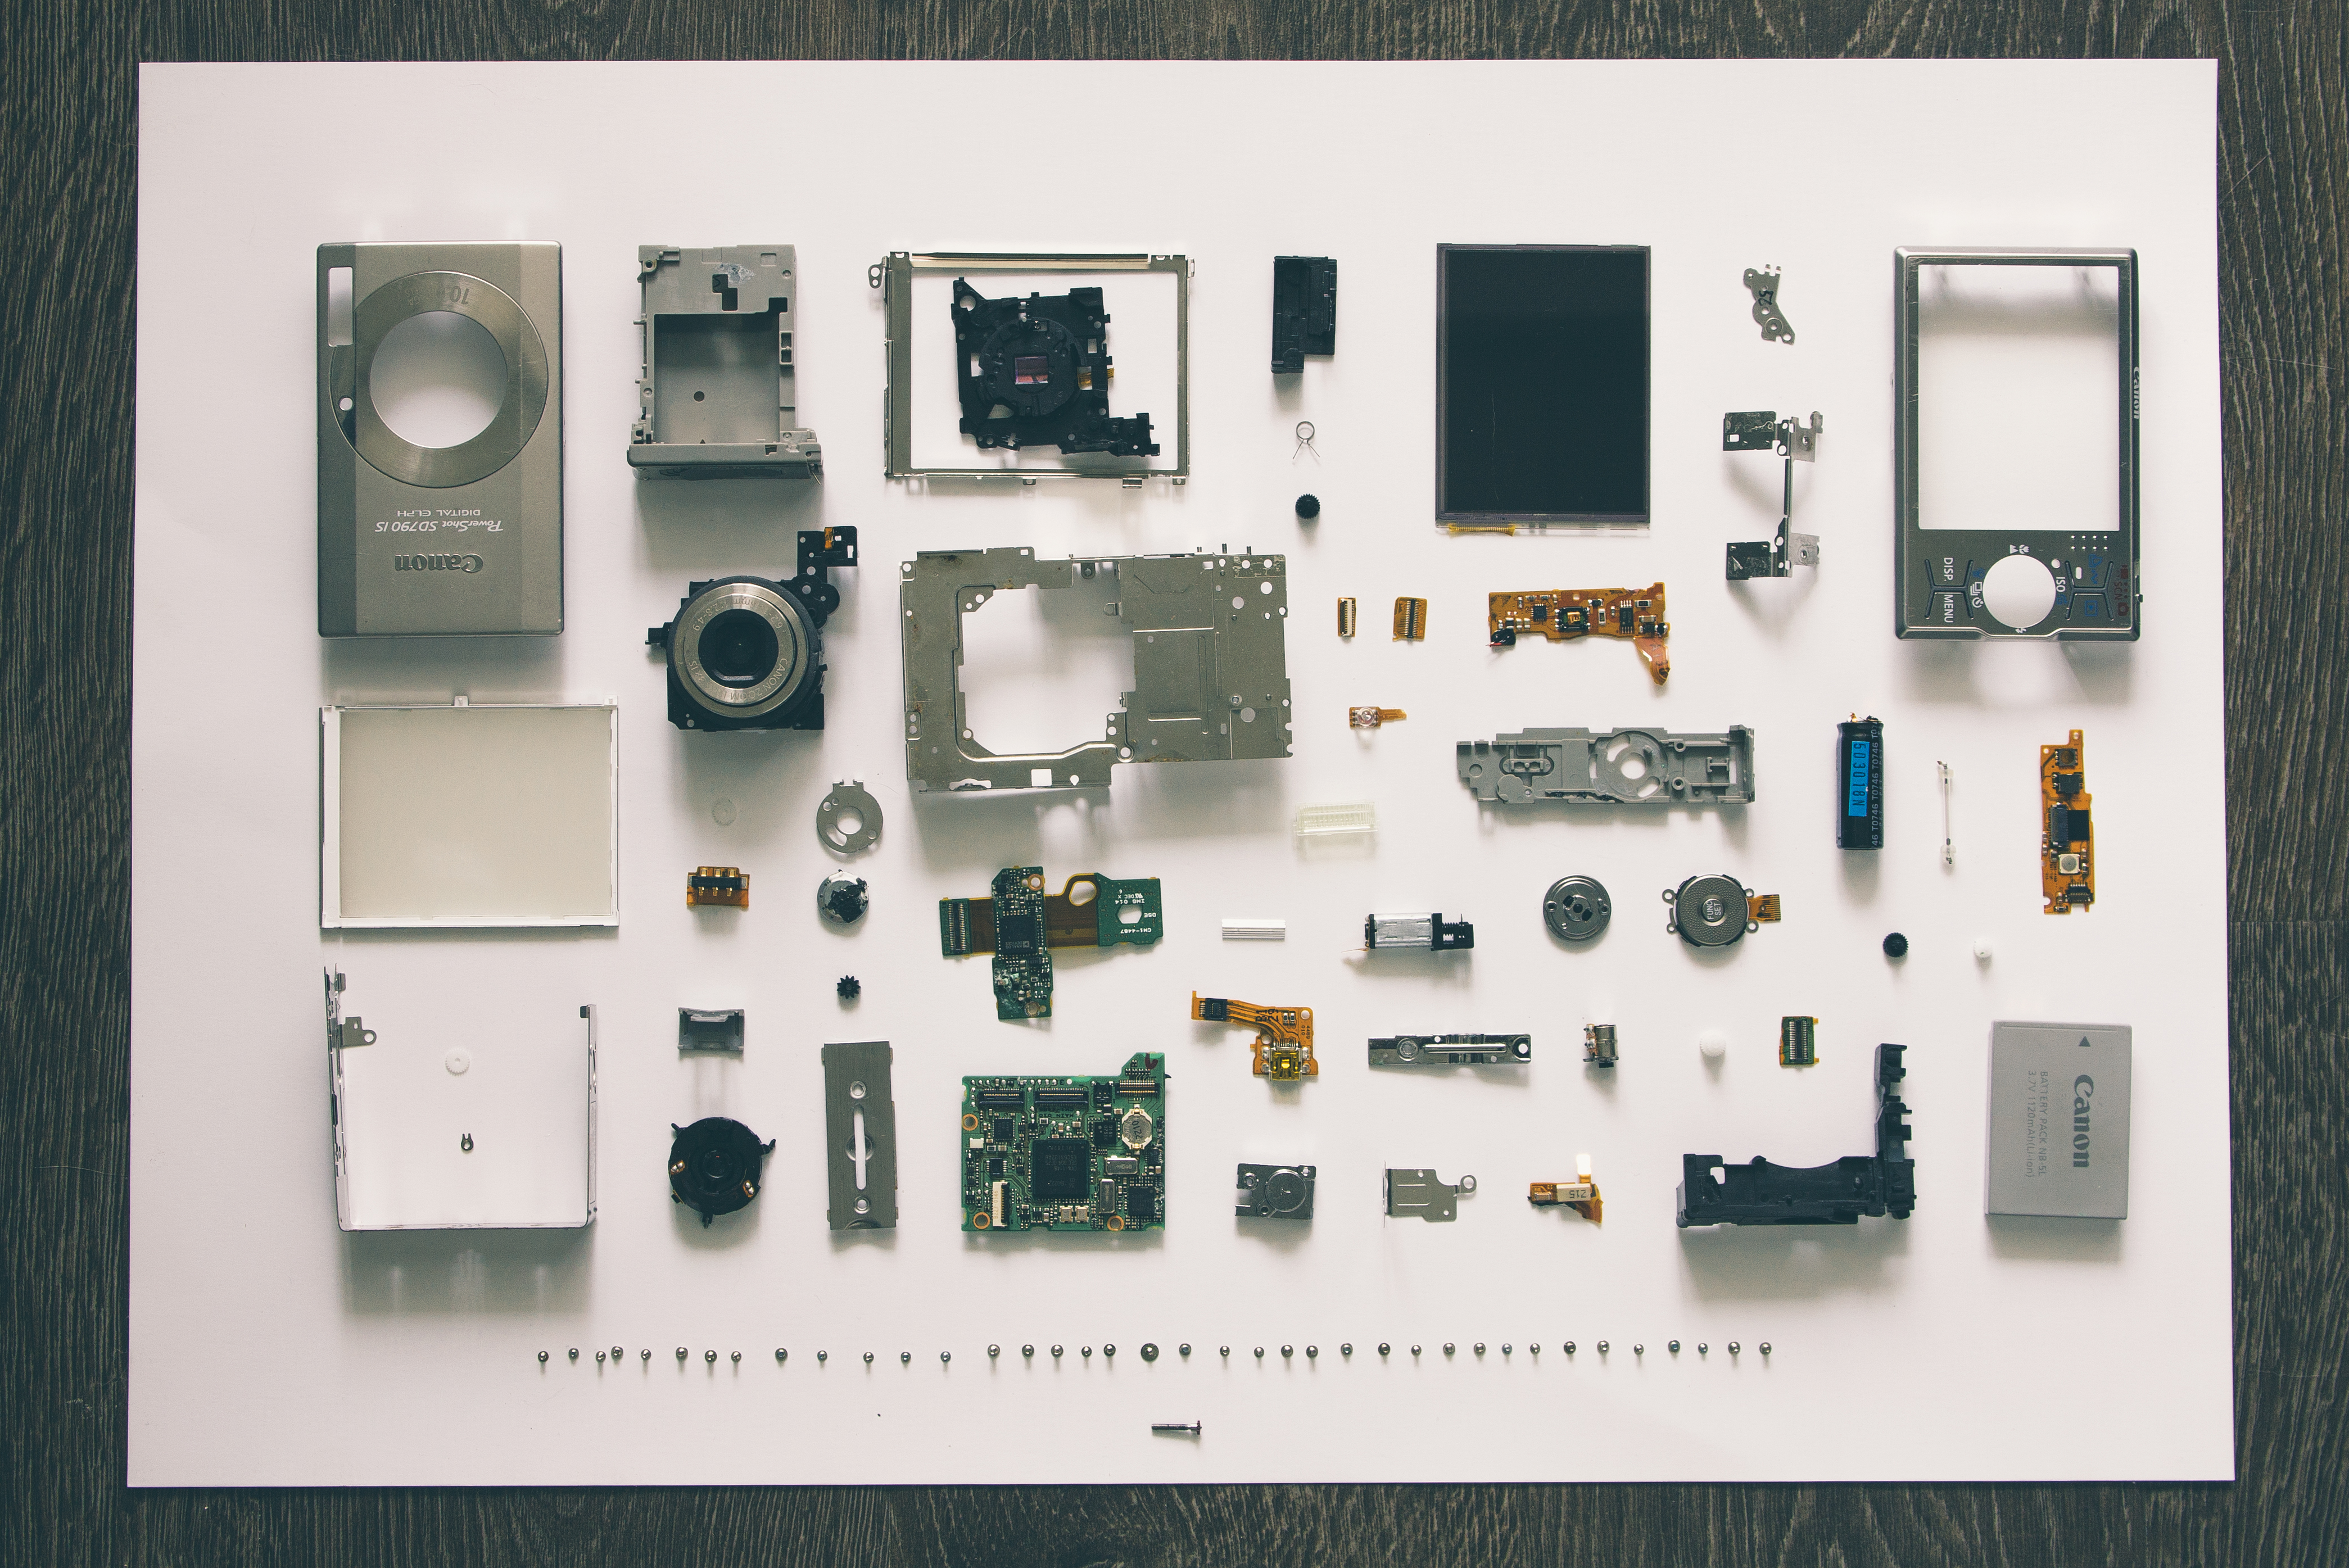
technology, camera, collection, canon, items, technic, product, electronics, drawing, design, battery, display, components, technical, screws, disassembly, floor plan, personal computer hardware, individual parts